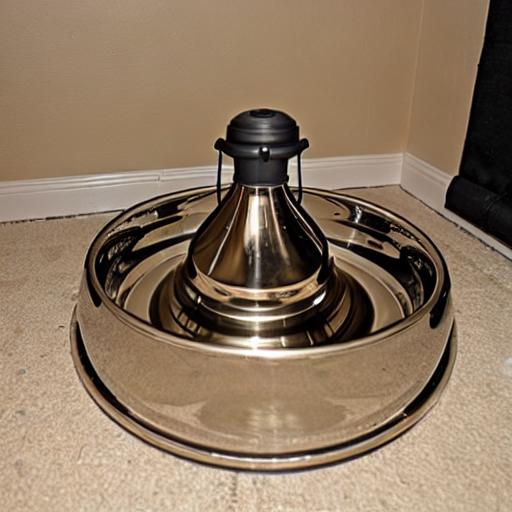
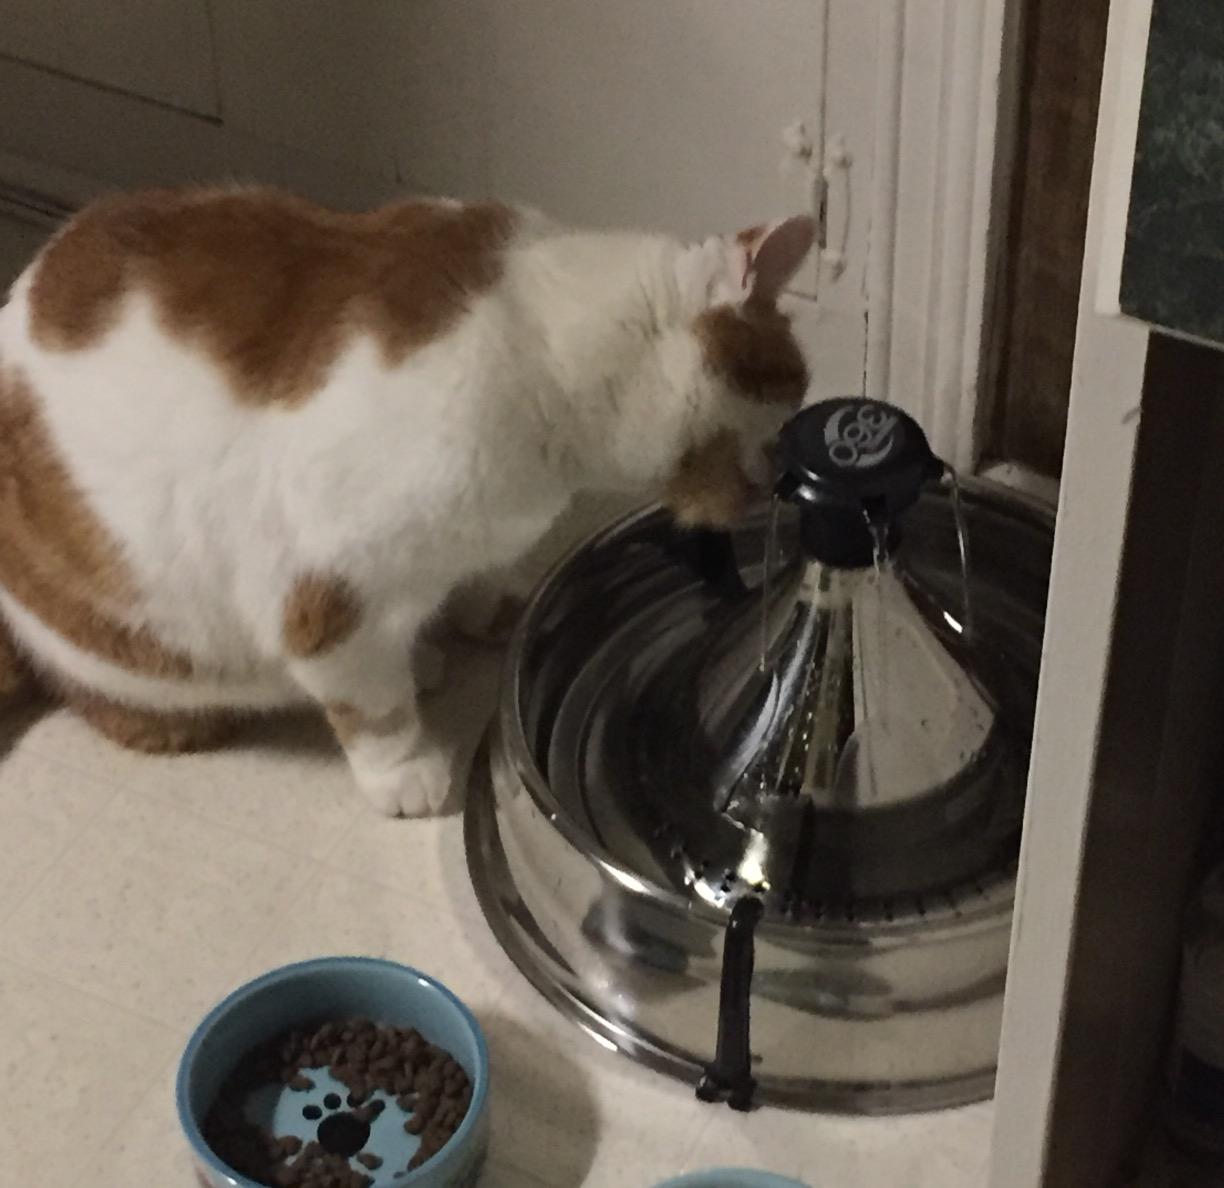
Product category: items_bowl
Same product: no